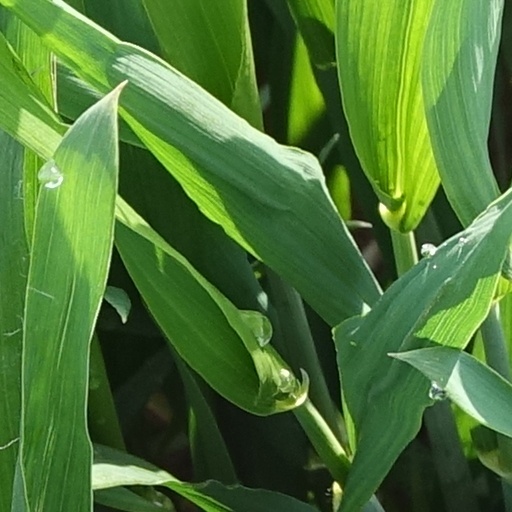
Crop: wheat